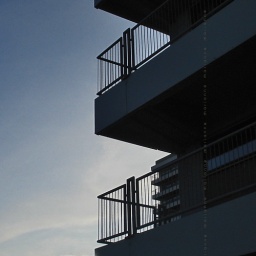
3 and 4 floor against the sky